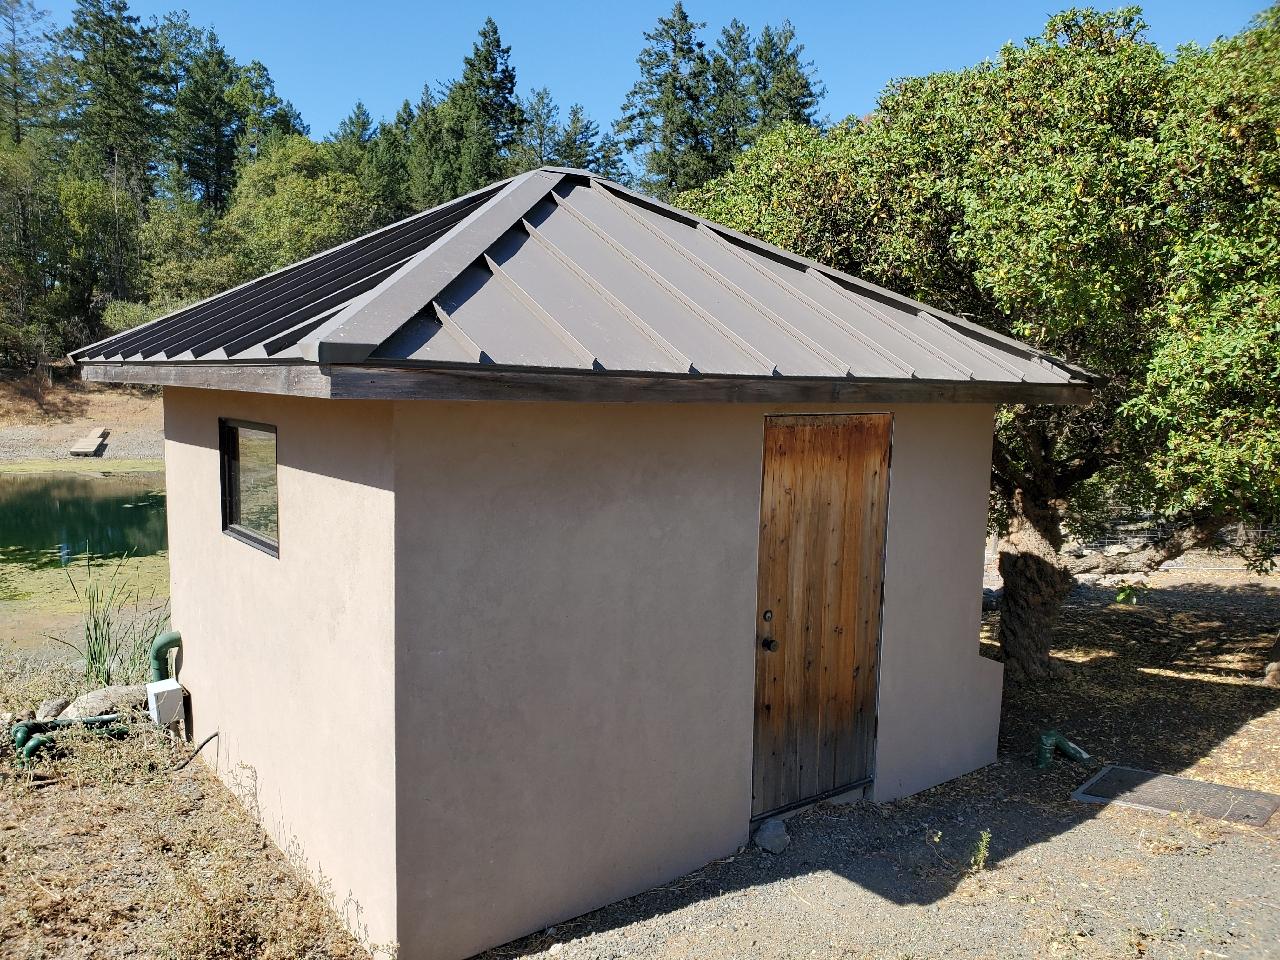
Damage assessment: no_damage